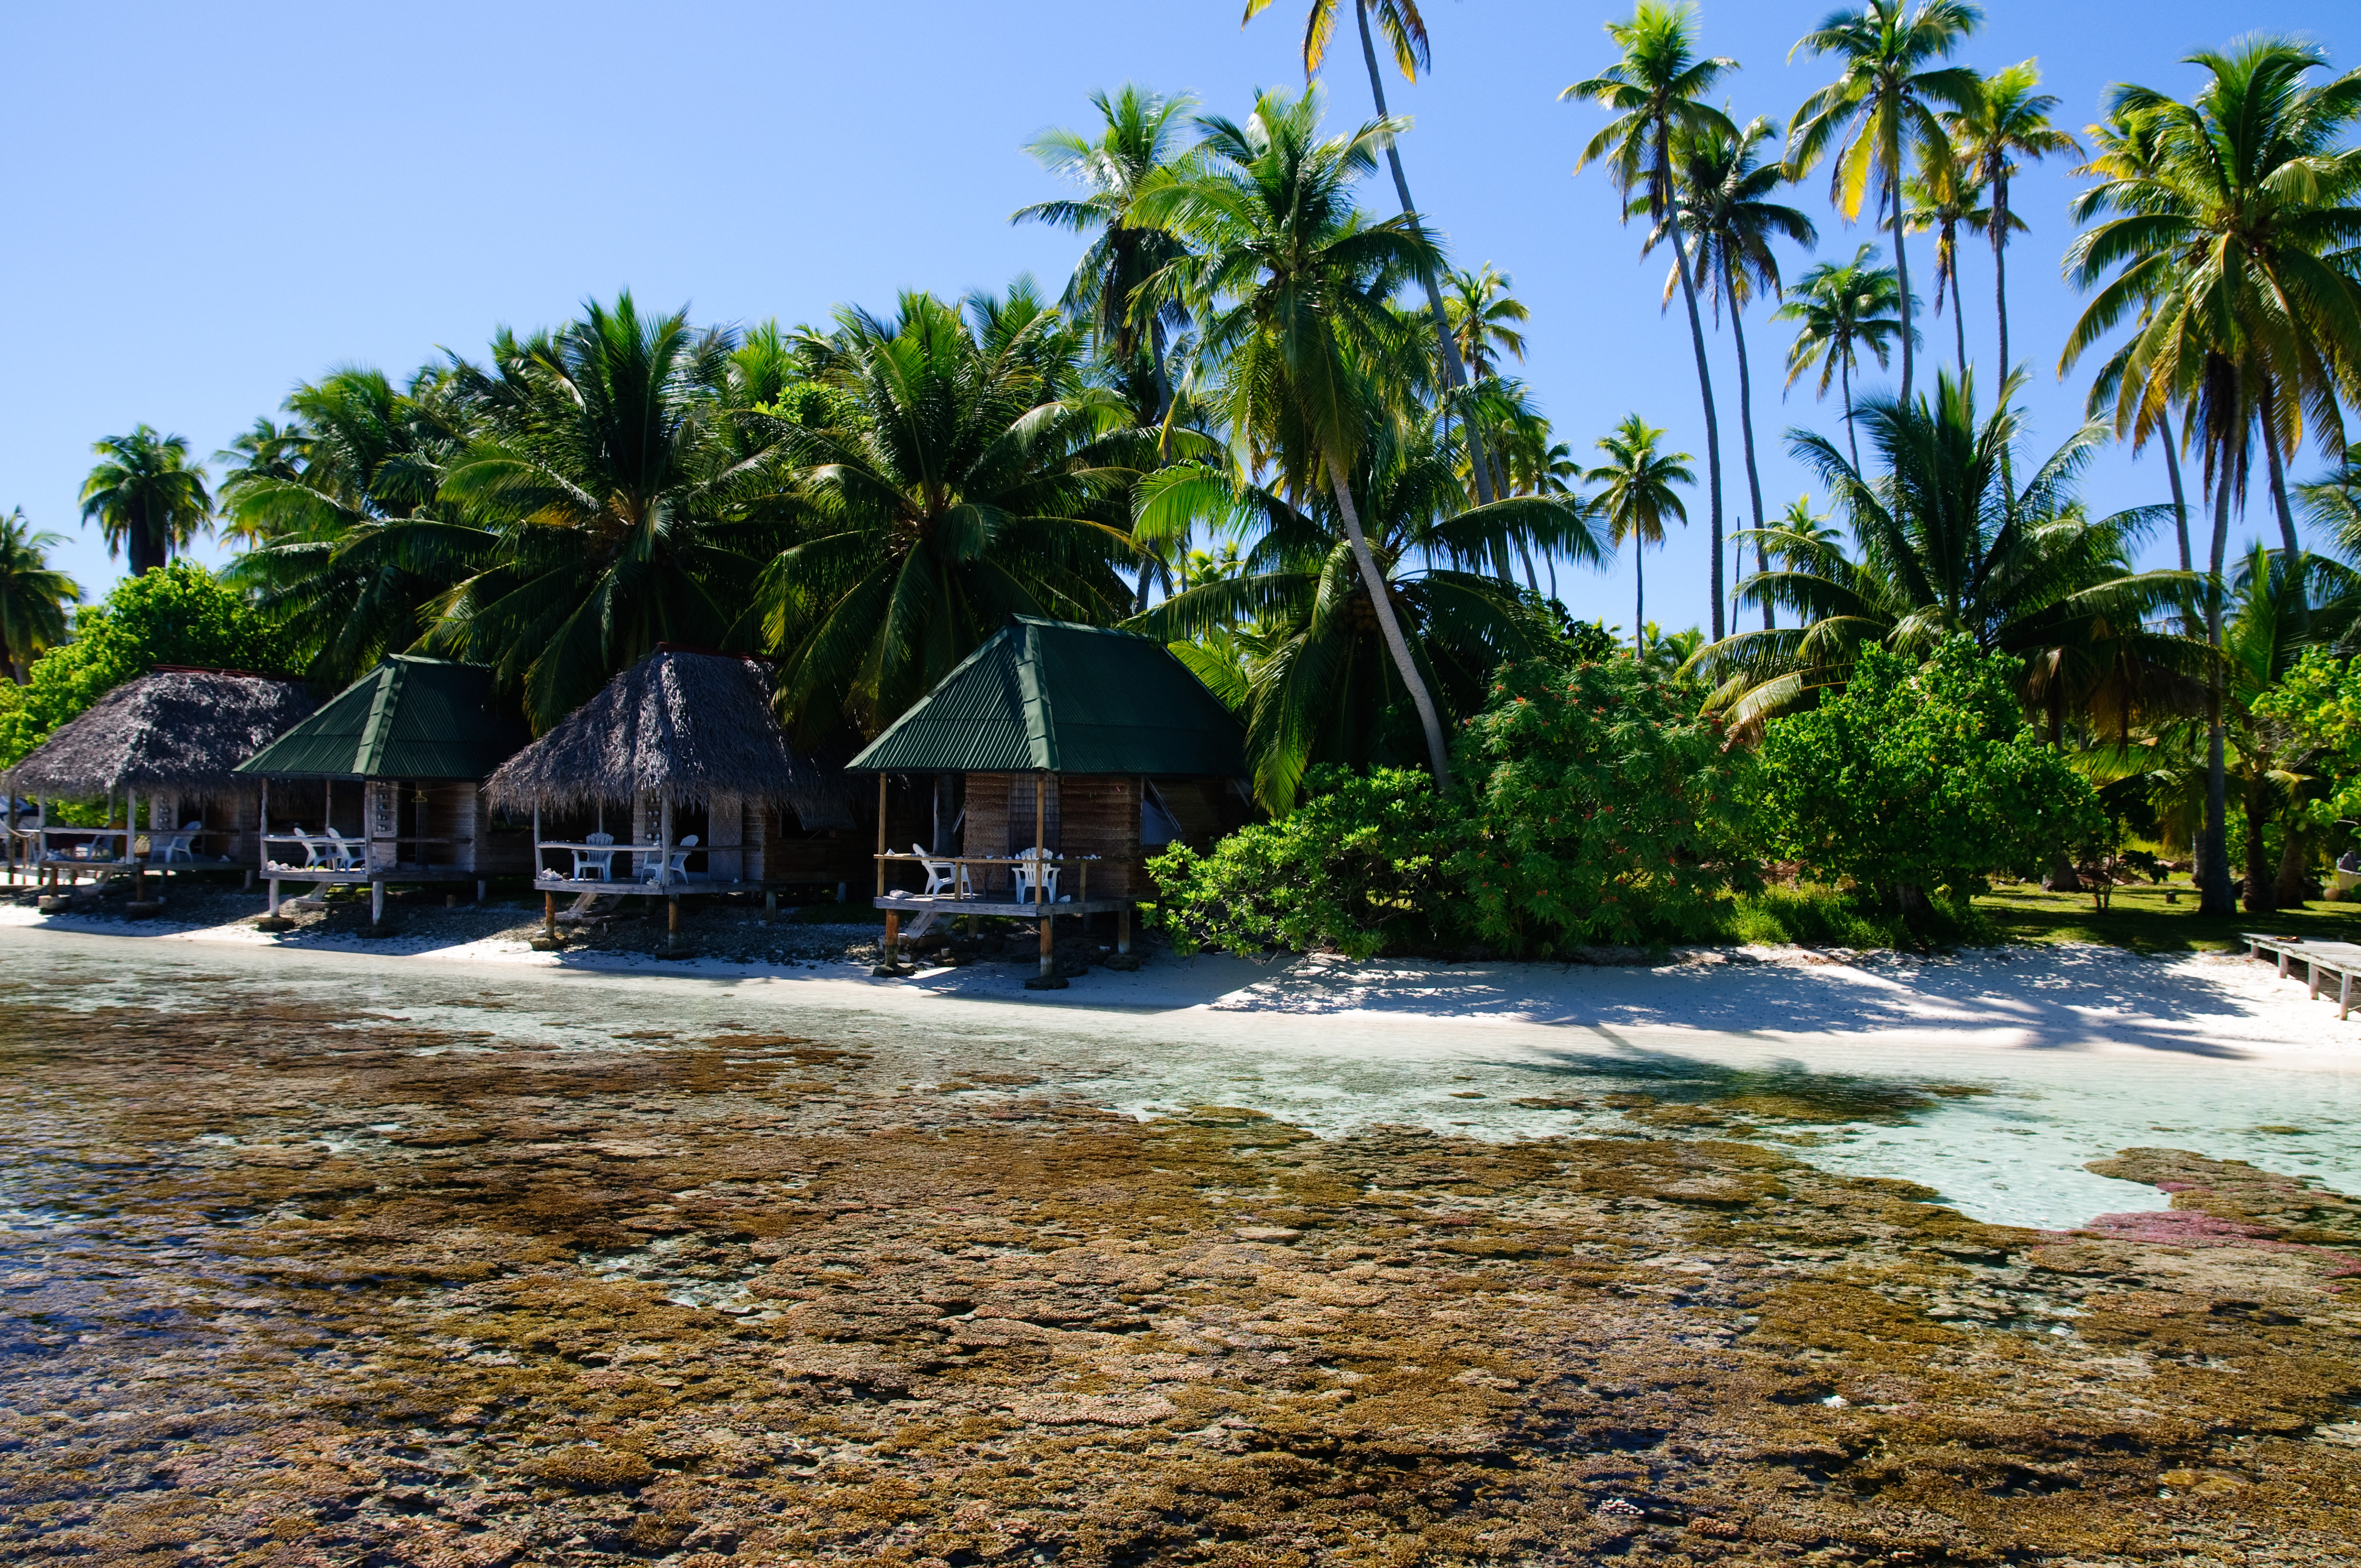
beach, sea, coast, tree, ocean, shore, vacation, jungle, lagoon, bay, island, nikon, body of water, resort, caribbean, tropics, d300, polinesia, fakarava, geographical feature, arecales